Kolkata

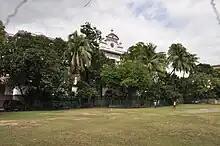
Presidency University, Kolkata

Kolkata along its metropolitan area is home to the second largest road network in India. , total road network in the city's metropolitan area is , while the city proper has road network of . The city has witnessed a steady increase in the number of registered vehicles: from 17 lakhs in 2019 to 21 lakhs in 2022, an 18.52 per cent jump. With 2,448 vehicles per kilometre of road, Kolkata has the highest car density in India. This leads major traffic congestion. The city's main bus terminals are located at Esplanade and Howrah. The Kolkata–Delhi and Kolkata–Chennai prongs of the Golden Quadrilateral, and National Highway 12 start from the outskirts of the city.